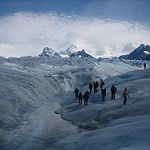
Label: glacier